Black-necked cranes in Bhutan

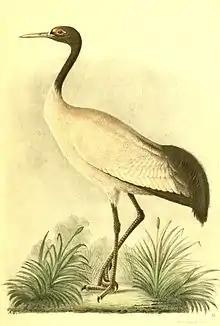
Black-necked crane, "Grus nigricollis"

Black-necked cranes in Bhutan ("Grus nigricollis") are winter visitors during late October to mid February to the Phobjikha Valley as well as Ladakh, India, and Arunachal Pradesh, India. They arrive from the Tibetan Plateau, where they breed in the summer. They visit the Phobjikha Valley in large numbers, which is a declared protected area for the cranes, and also to other valleys in smaller numbers in central and eastern Bhutan.